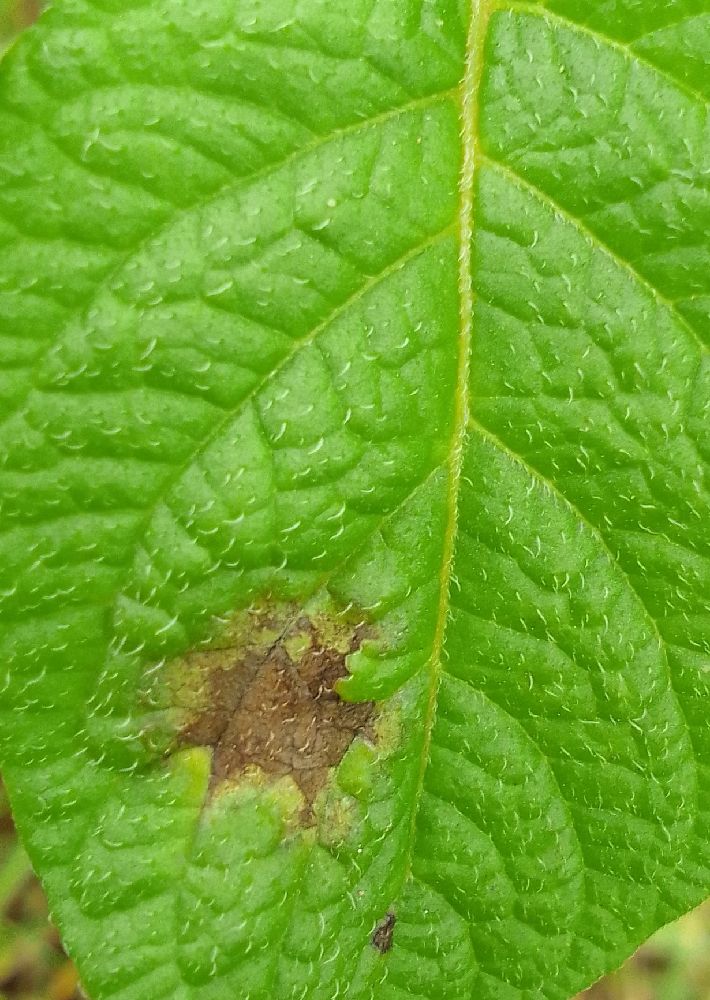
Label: Late blight